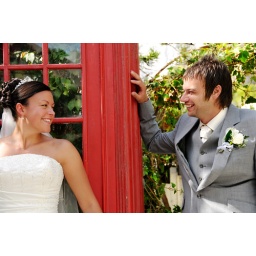
We couldn't resist capturing this shot against the old-style phone box in the courtyard at Caleta Hotel, Gibraltar